Frederiksberg Campus (University of Copenhagen)

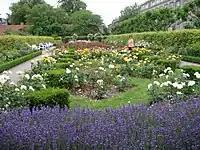
The rose garden

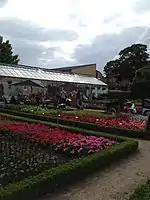
The café

When KVL opened in 1864, it comprised a botanical garden. It was formerly known as Landbohøjskolens Botaniske Have but its official name is now Universitetshaverne (The University Gardens). One of the old greenhouses has been converted into a café. The garden is located to the north and west of the old main building.